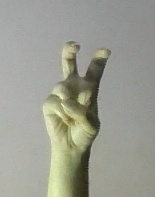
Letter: toot